Everhardt I, Count of Limburg Hohenlimburg

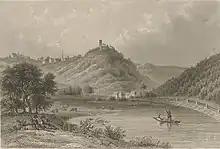
Ruin of Castle Volmarsteyn on the River Ruhr

The Vicario that his brother Johan founded in 1271 was in memory of his late wife Agnes of the Wildenberg. It is plausible that after only three years of marriage, she died at the birth of their third child, a daughter. That daughter Mechteld would marry in 1286 with Egbert I of Almelo. She is therefore an ancestor of the extinct Dutch nobility family of that name. Everhard, with his father and his five year older brother Johan, competed together to regain lost heritage, until Johan died in 1277, at the age of 30.